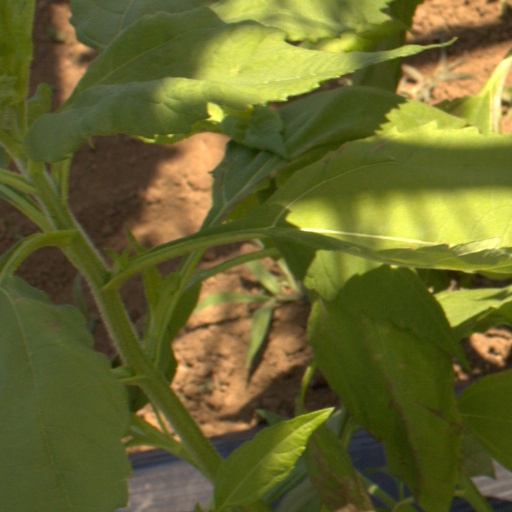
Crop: Jerusalem artichoke